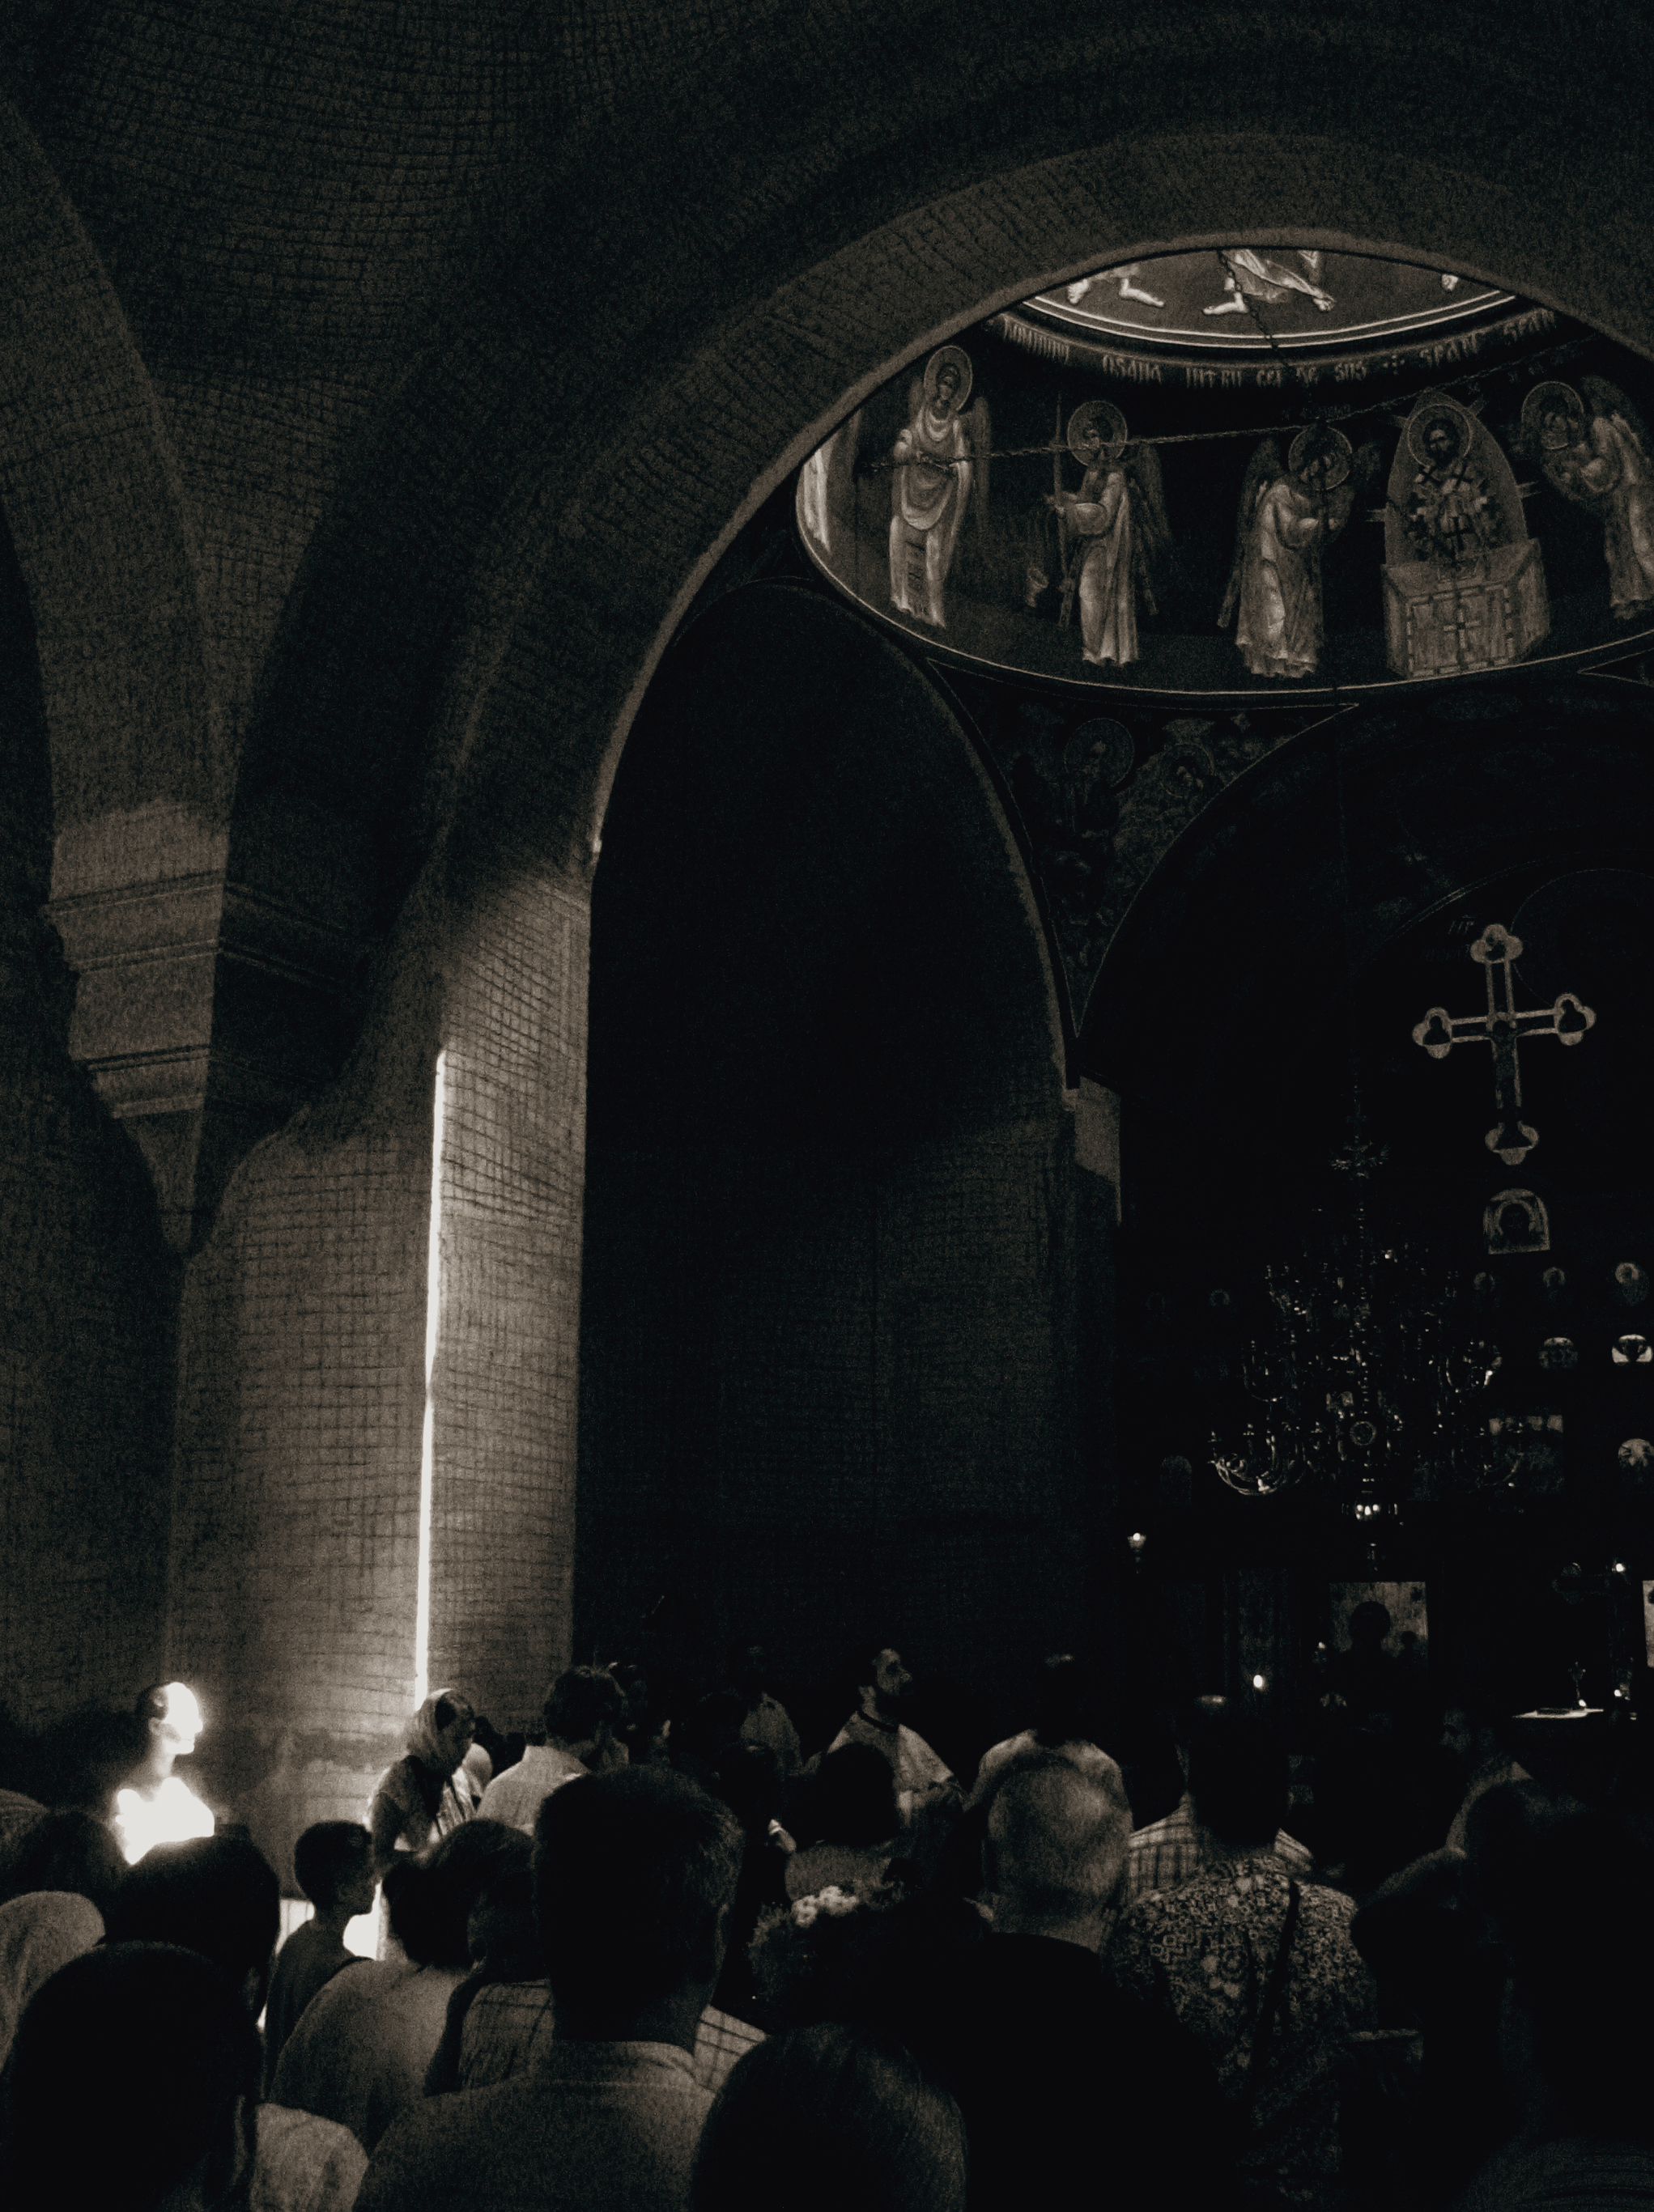
light, architecture, photography, interior, building, photo, religion, darkness, church, monochrome, christian, photos, religious, free, de, churches, fotografie, christianity, romana, orthodox, vaulting, eastern, dome, romania, bucharest, bor, biserica, arhitectura, orthodoxy, lumina, cupola, pendentives, pendentive, pandantiv, pandantivi, romanian, ortodoxa, ortodox, ortodoxia, ortodoxie, ecclesiastical, bisericeasc, cladire, edificiu, bucuresti, godslight, cre tinism, cre tin